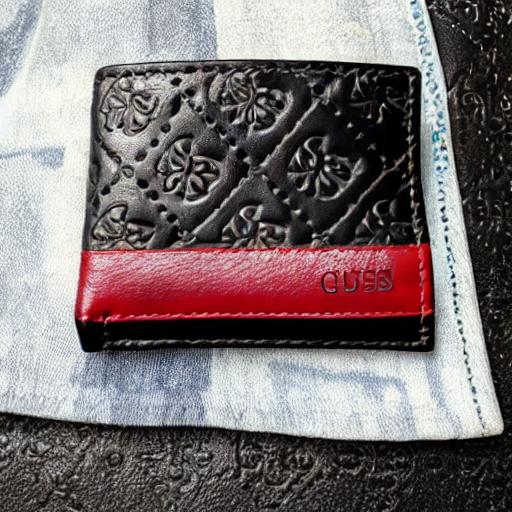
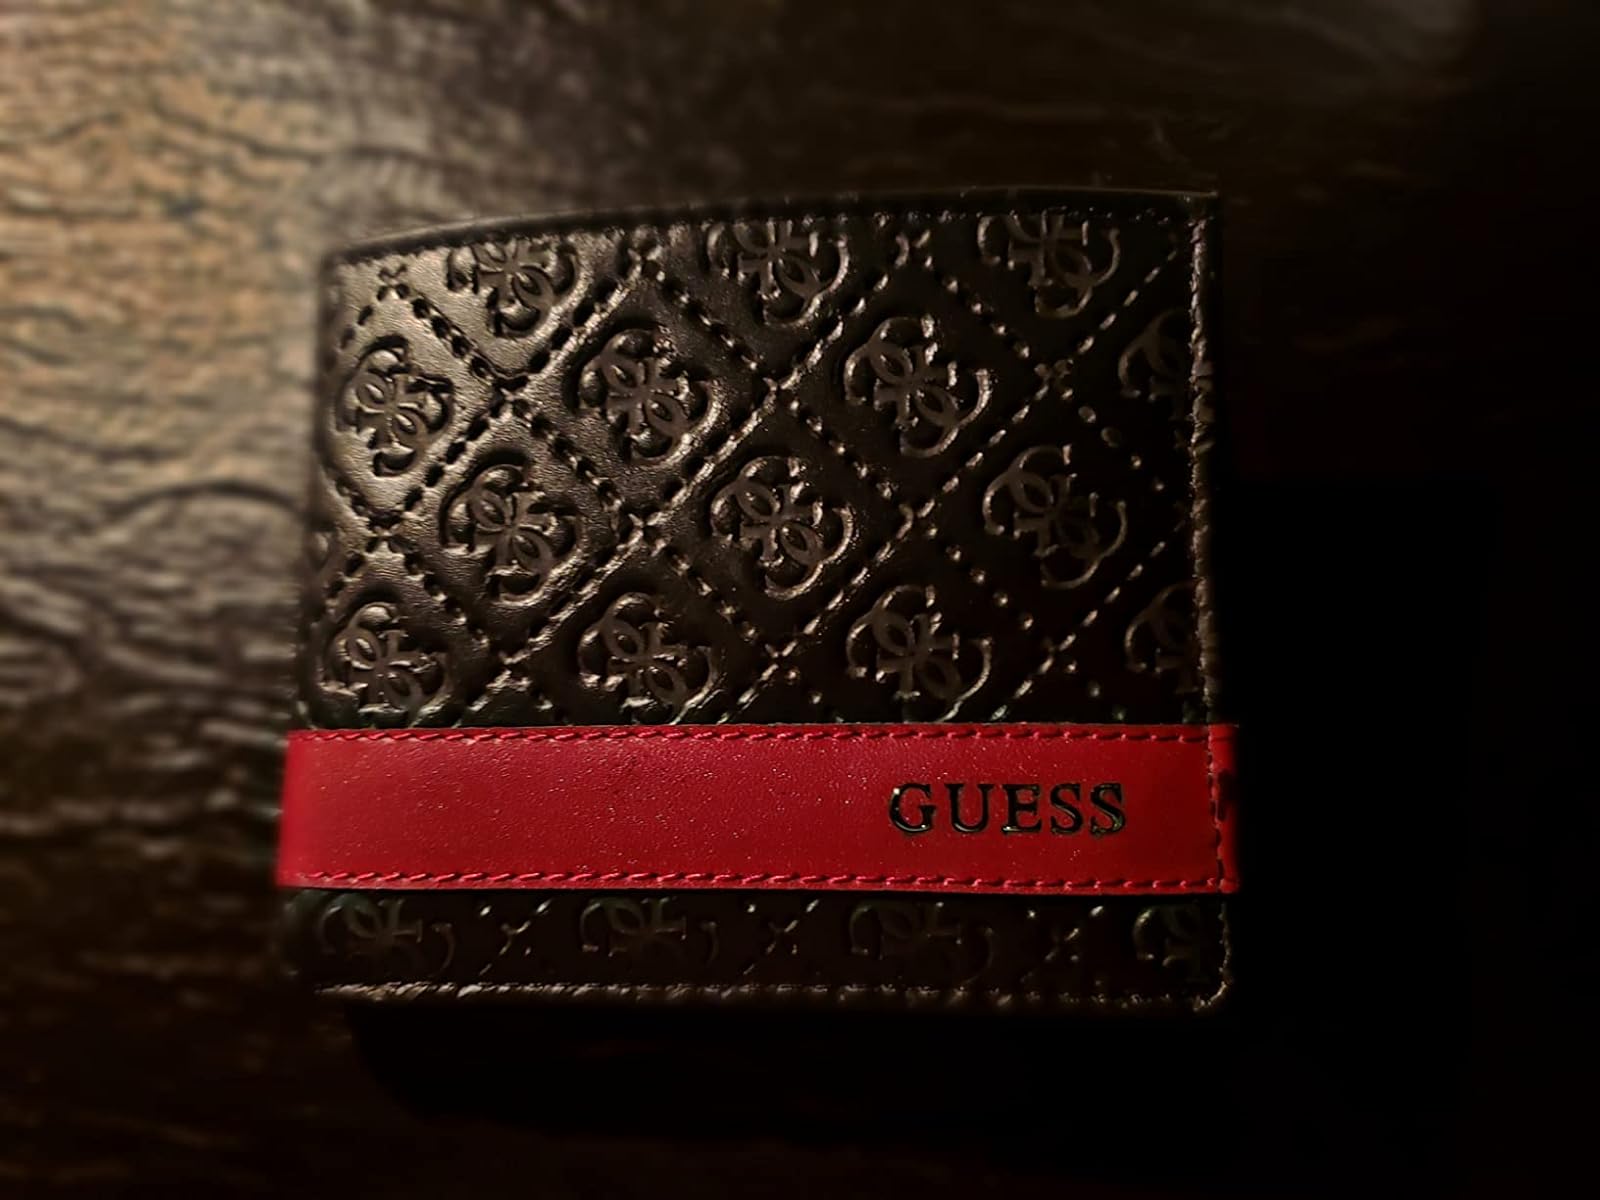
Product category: accessories_wallet
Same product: no